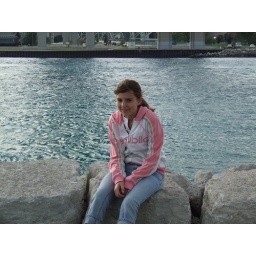
Victoria sitting on a rock by the St. Clair river. The USA is in the background.